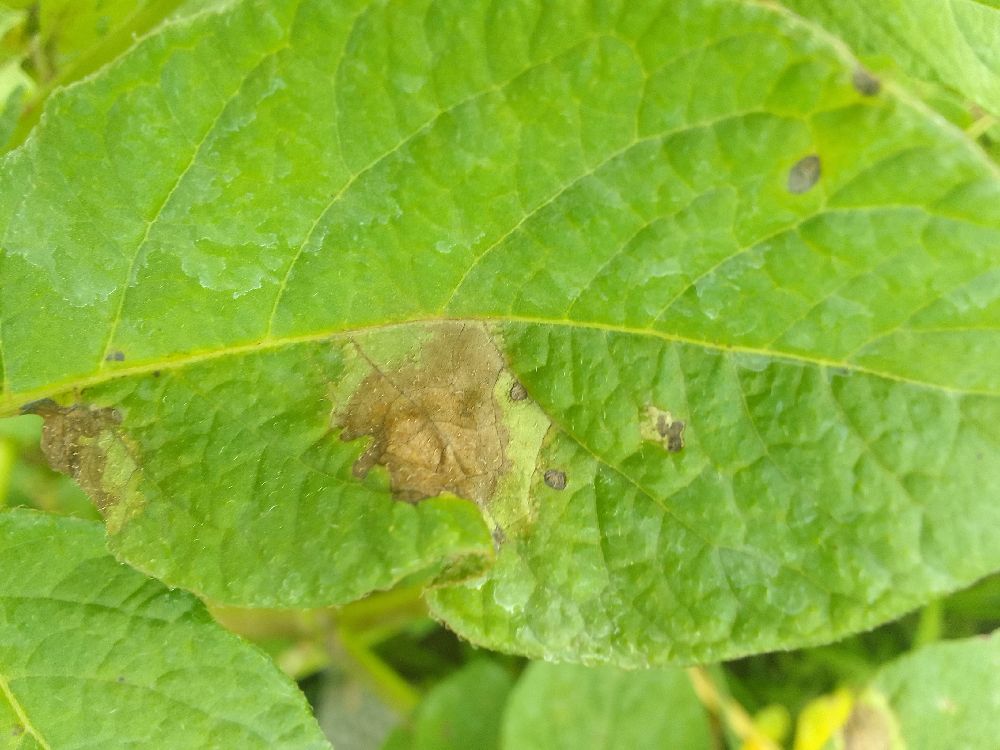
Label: Late blight